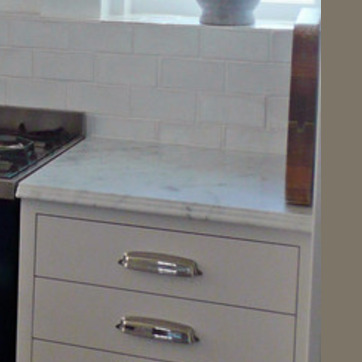
Material: polishedstone